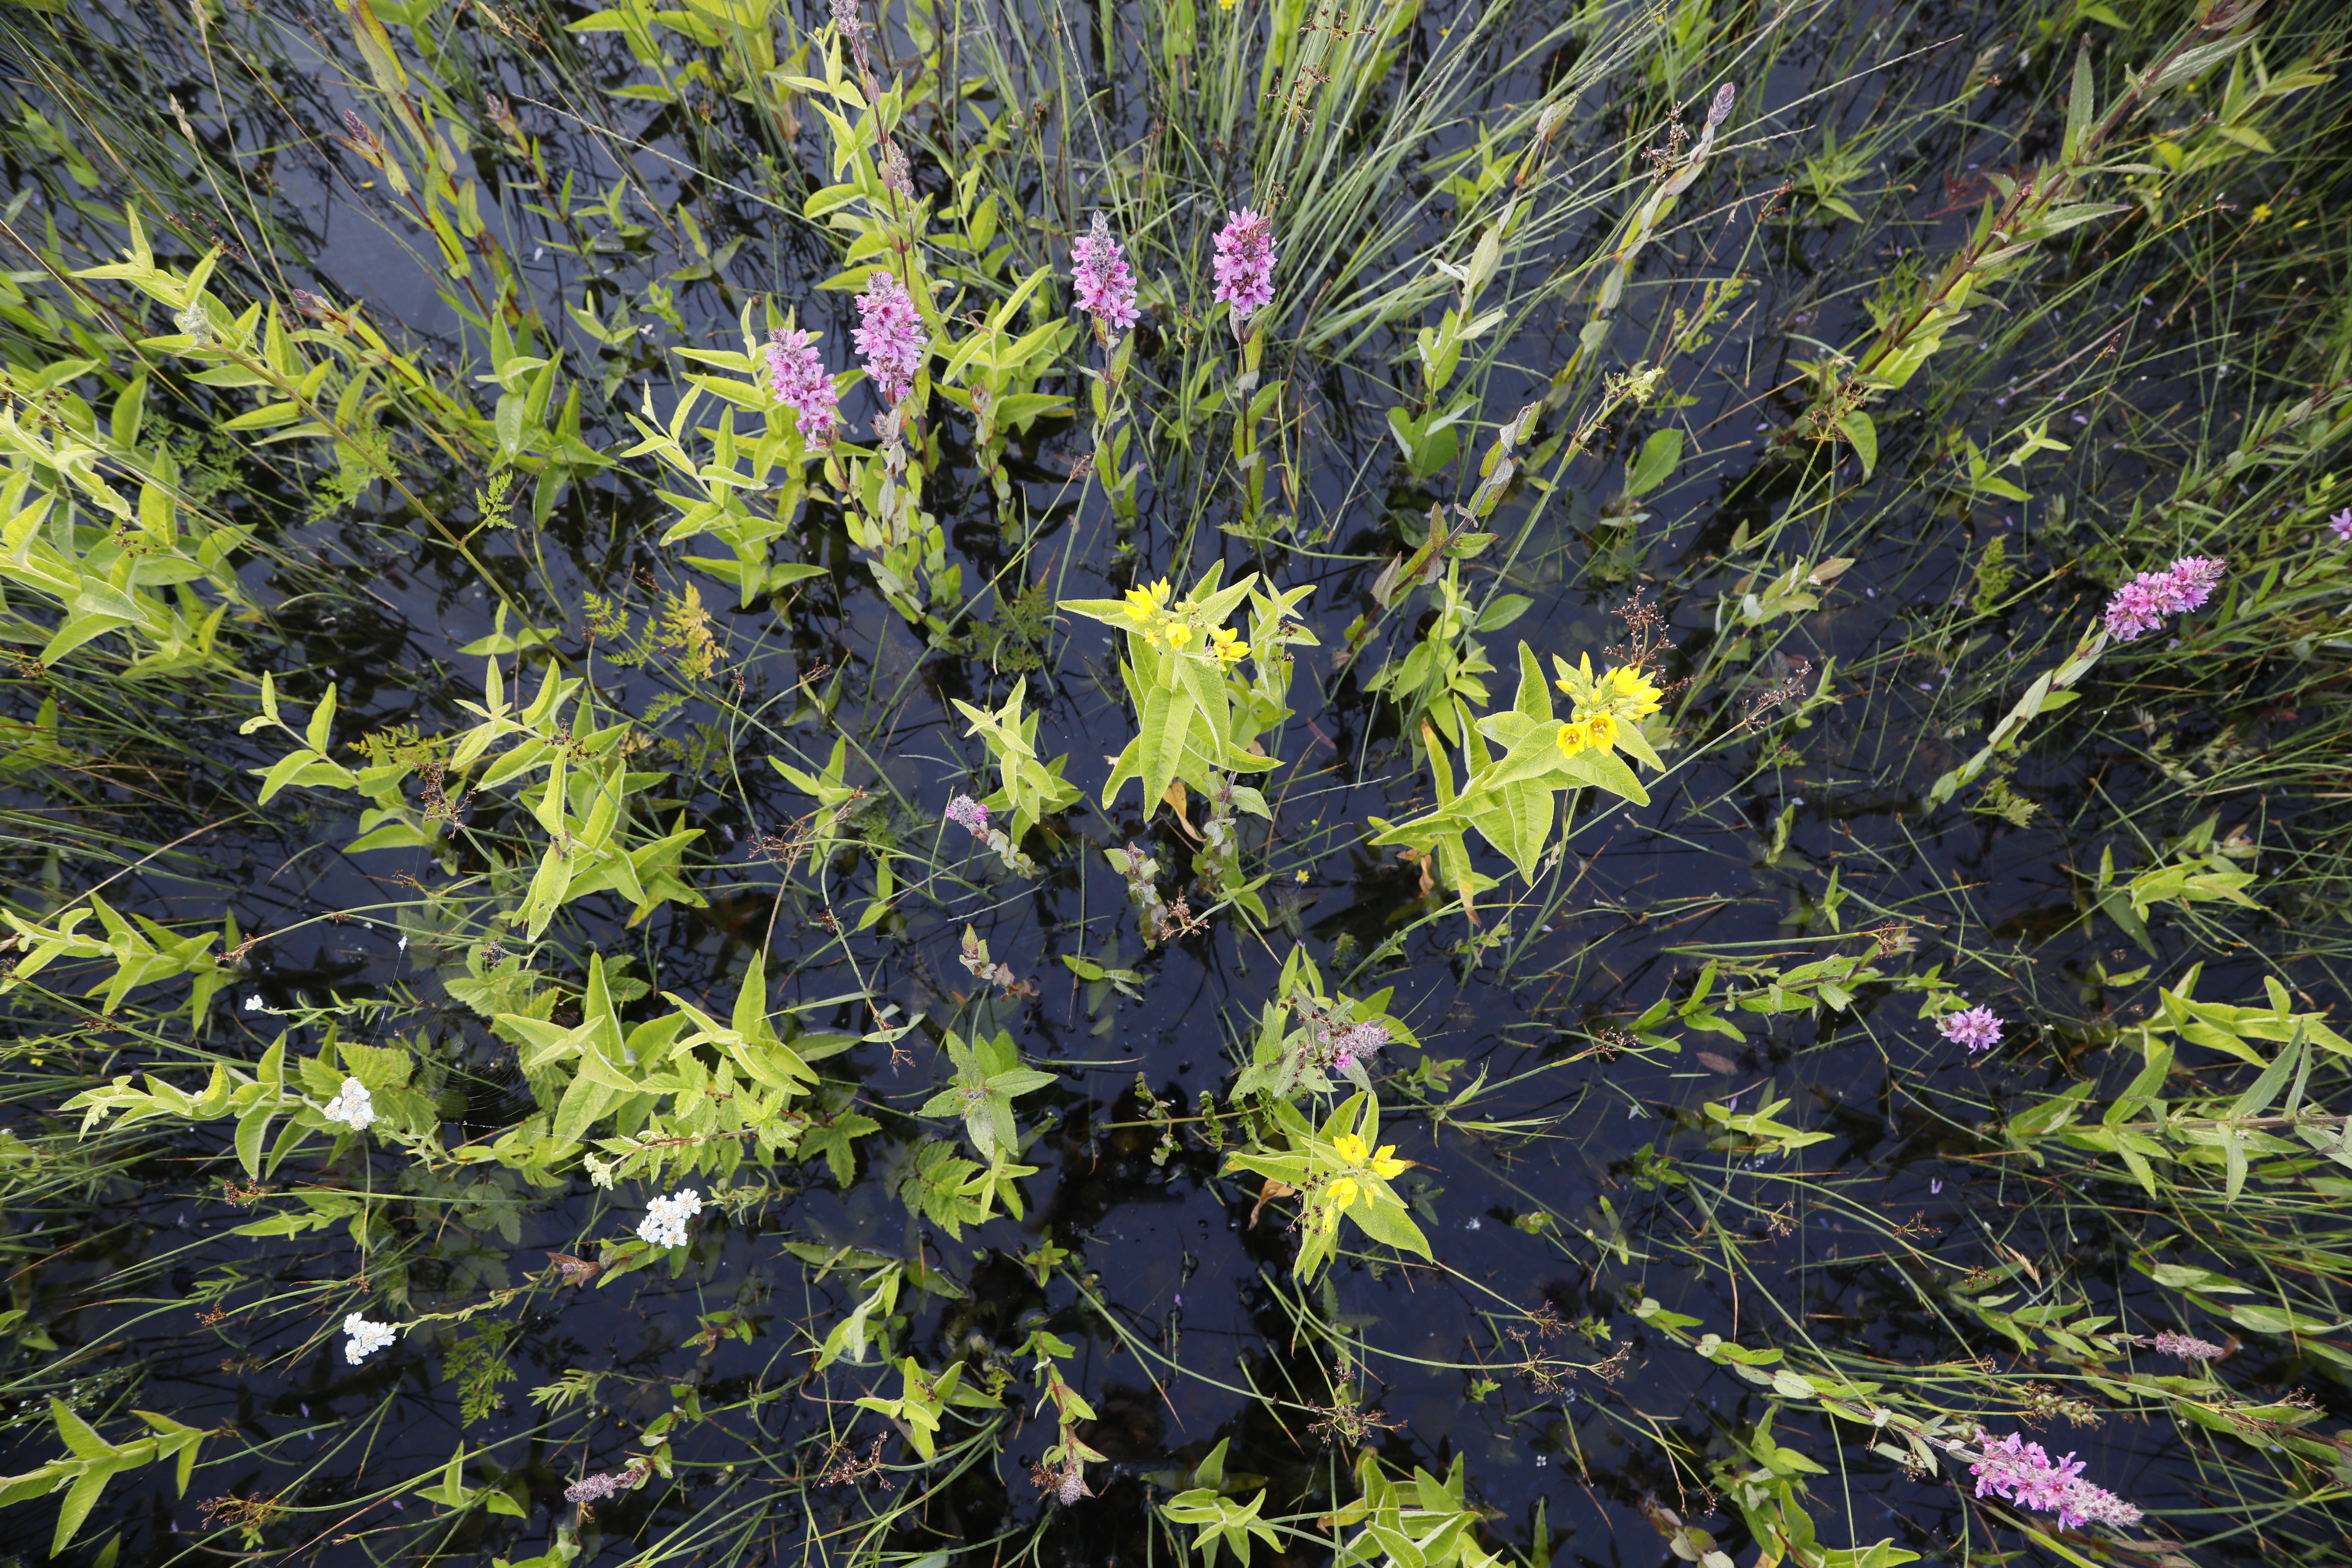
Plant species: Lythrum salicaria, Lysimachia vulgaris, Achillea ptarmica